Question: Please indicate a possible affordance area of the knife that can be used for holding
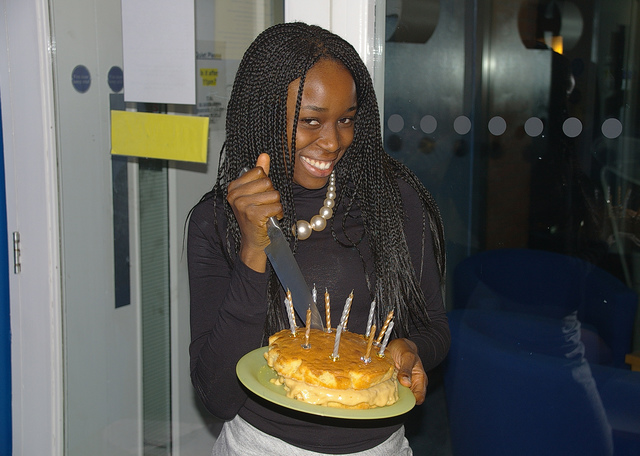
Answer: [238.134, 164.92, 279.468, 239.587]